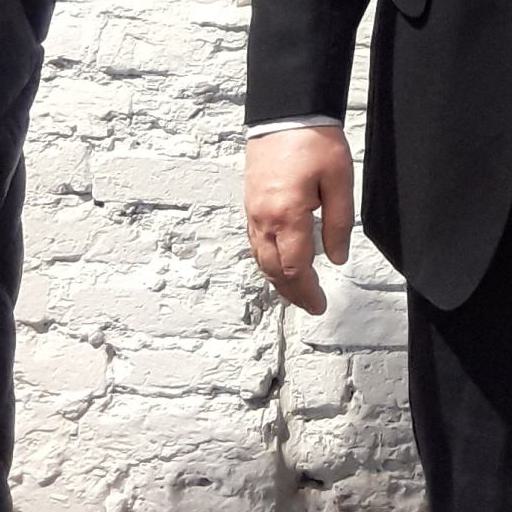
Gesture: no_gesture